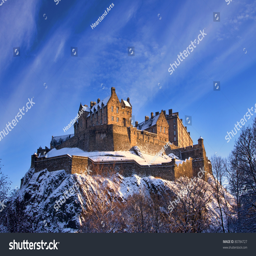
a city dusted with snow glows in the late afternoon winter sunset .